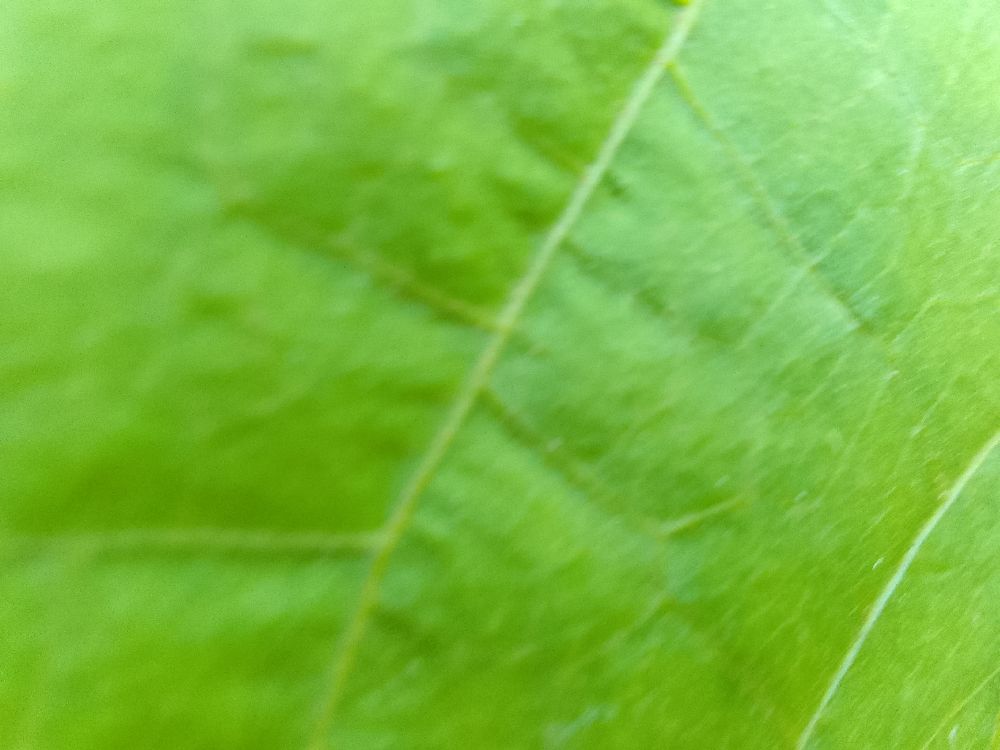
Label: healthy